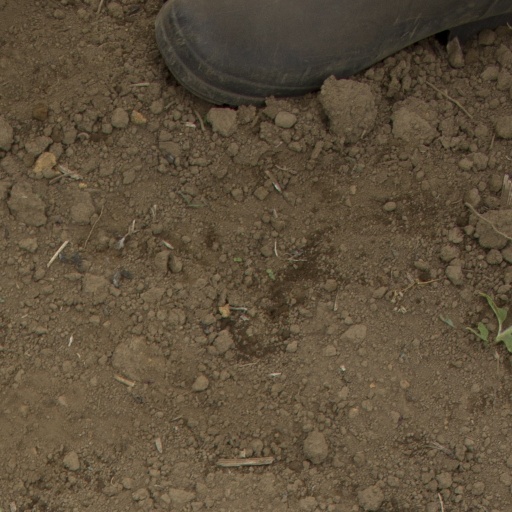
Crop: Jerusalem artichoke